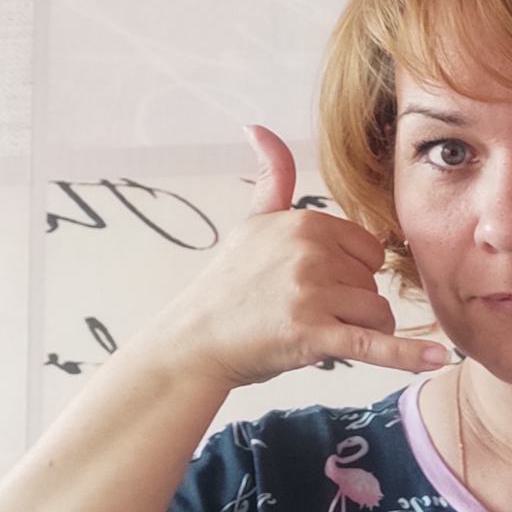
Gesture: call